Sacred Squadron (Greece)

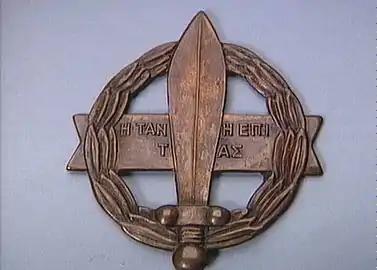
Unit insignia

The Sacred Squadron was a Greek special forces unit formed in 1942 in the Middle East, composed mostly of Greek officers and officer cadets under the command of Col. Christodoulos Tsigantes. It fought alongside the SAS in the Western Desert and the Aegean, as well as with General Leclerc's "Free French Forces" in Tunisia. It was disbanded in August 1945 but is the precursor to the modern Special Forces of the Hellenic Army.